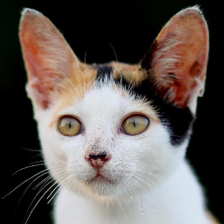
Label: animals